1920–21 Port Vale F.C. season

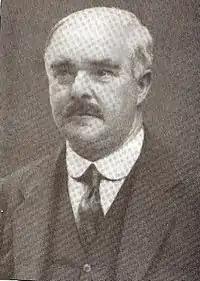
Chairman Frank Huntbach.

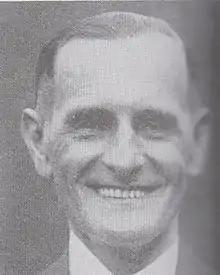
Wing half Tom Holford was past 40 and still going strong.

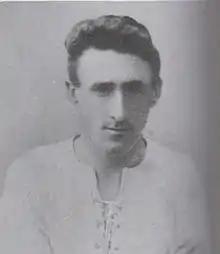
The sale of Bobby Blood brought in £4,000.

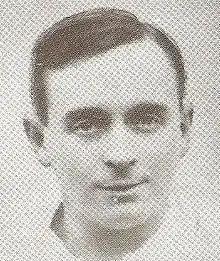
Joe Brough, 34, was another veteran.

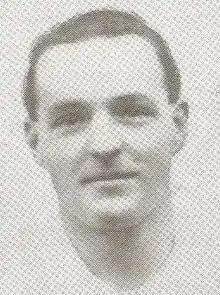
Billy Briscoe was a key player.

During the pre-season, manager-secretary Joe Schofield stated that: "the future policy of Port Vale is to go ahead". He duly signed experienced full-back Bob Pursell, brother of Peter, from Liverpool. The capacity of the Old Recreation Ground was increased to 30,000; mainly due to the fundraising activities of the Supporters' Club. Of the 1919–20 squad, only William Aitken was let go, for a fee of £2,500 to Newcastle United. That money helped to pay for £400 Tom Page from St Mirren, and right-half Freddy Price from Wolverhampton Wanderers.